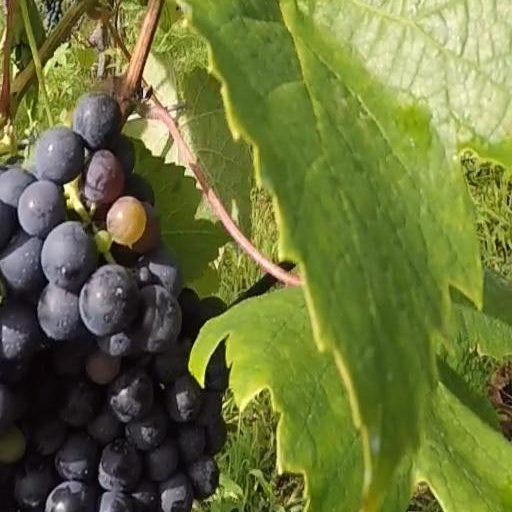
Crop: grape